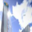
Label: skyscraper